Gertrude Abercrombie

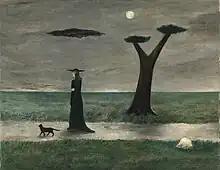
Gertrude Abercrombie, "The Stroll (1943)"

Gertrude Abercrombie (February 17, 1909 – July 3, 1977) was an American painter based in Chicago. Called "the queen of the bohemian artists", Abercrombie was involved in the Chicago jazz scene and was friends with musicians such as Dizzy Gillespie, Charlie Parker, and Sarah Vaughan, whose music inspired her own creative work.